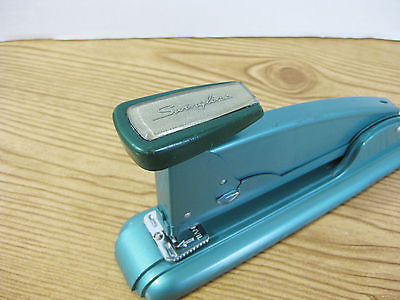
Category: stapler